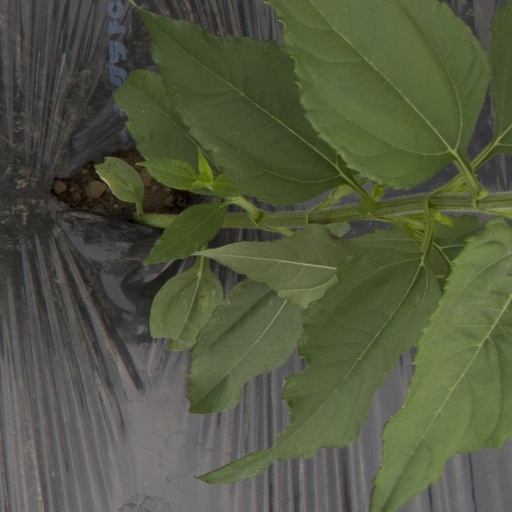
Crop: Jerusalem artichoke